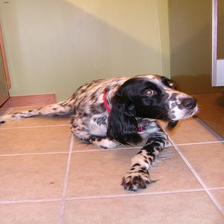
Species: dog
Breed: english setter